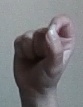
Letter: fa